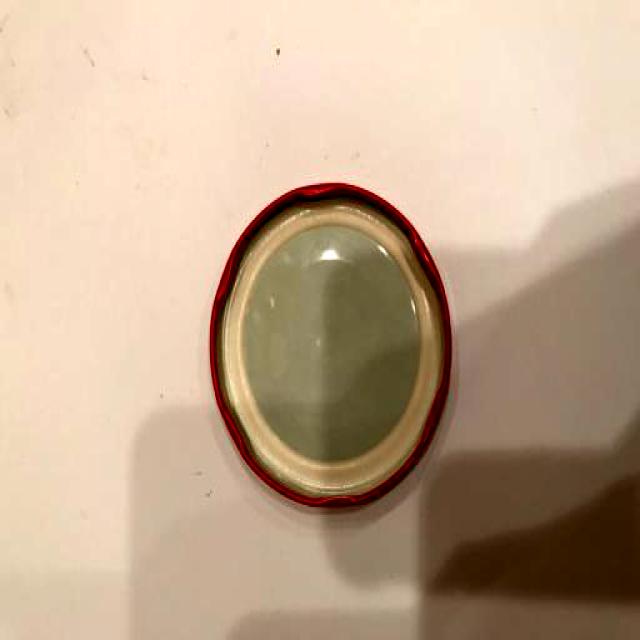
Label: Metal